List of knot terminology

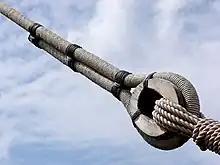
The eye of a forestay is secured by three round seizings

A seizing is a knot that binds two pieces of rope together side by side, normally in order to create a loop. The structure of seizings is similar to that of lashings.